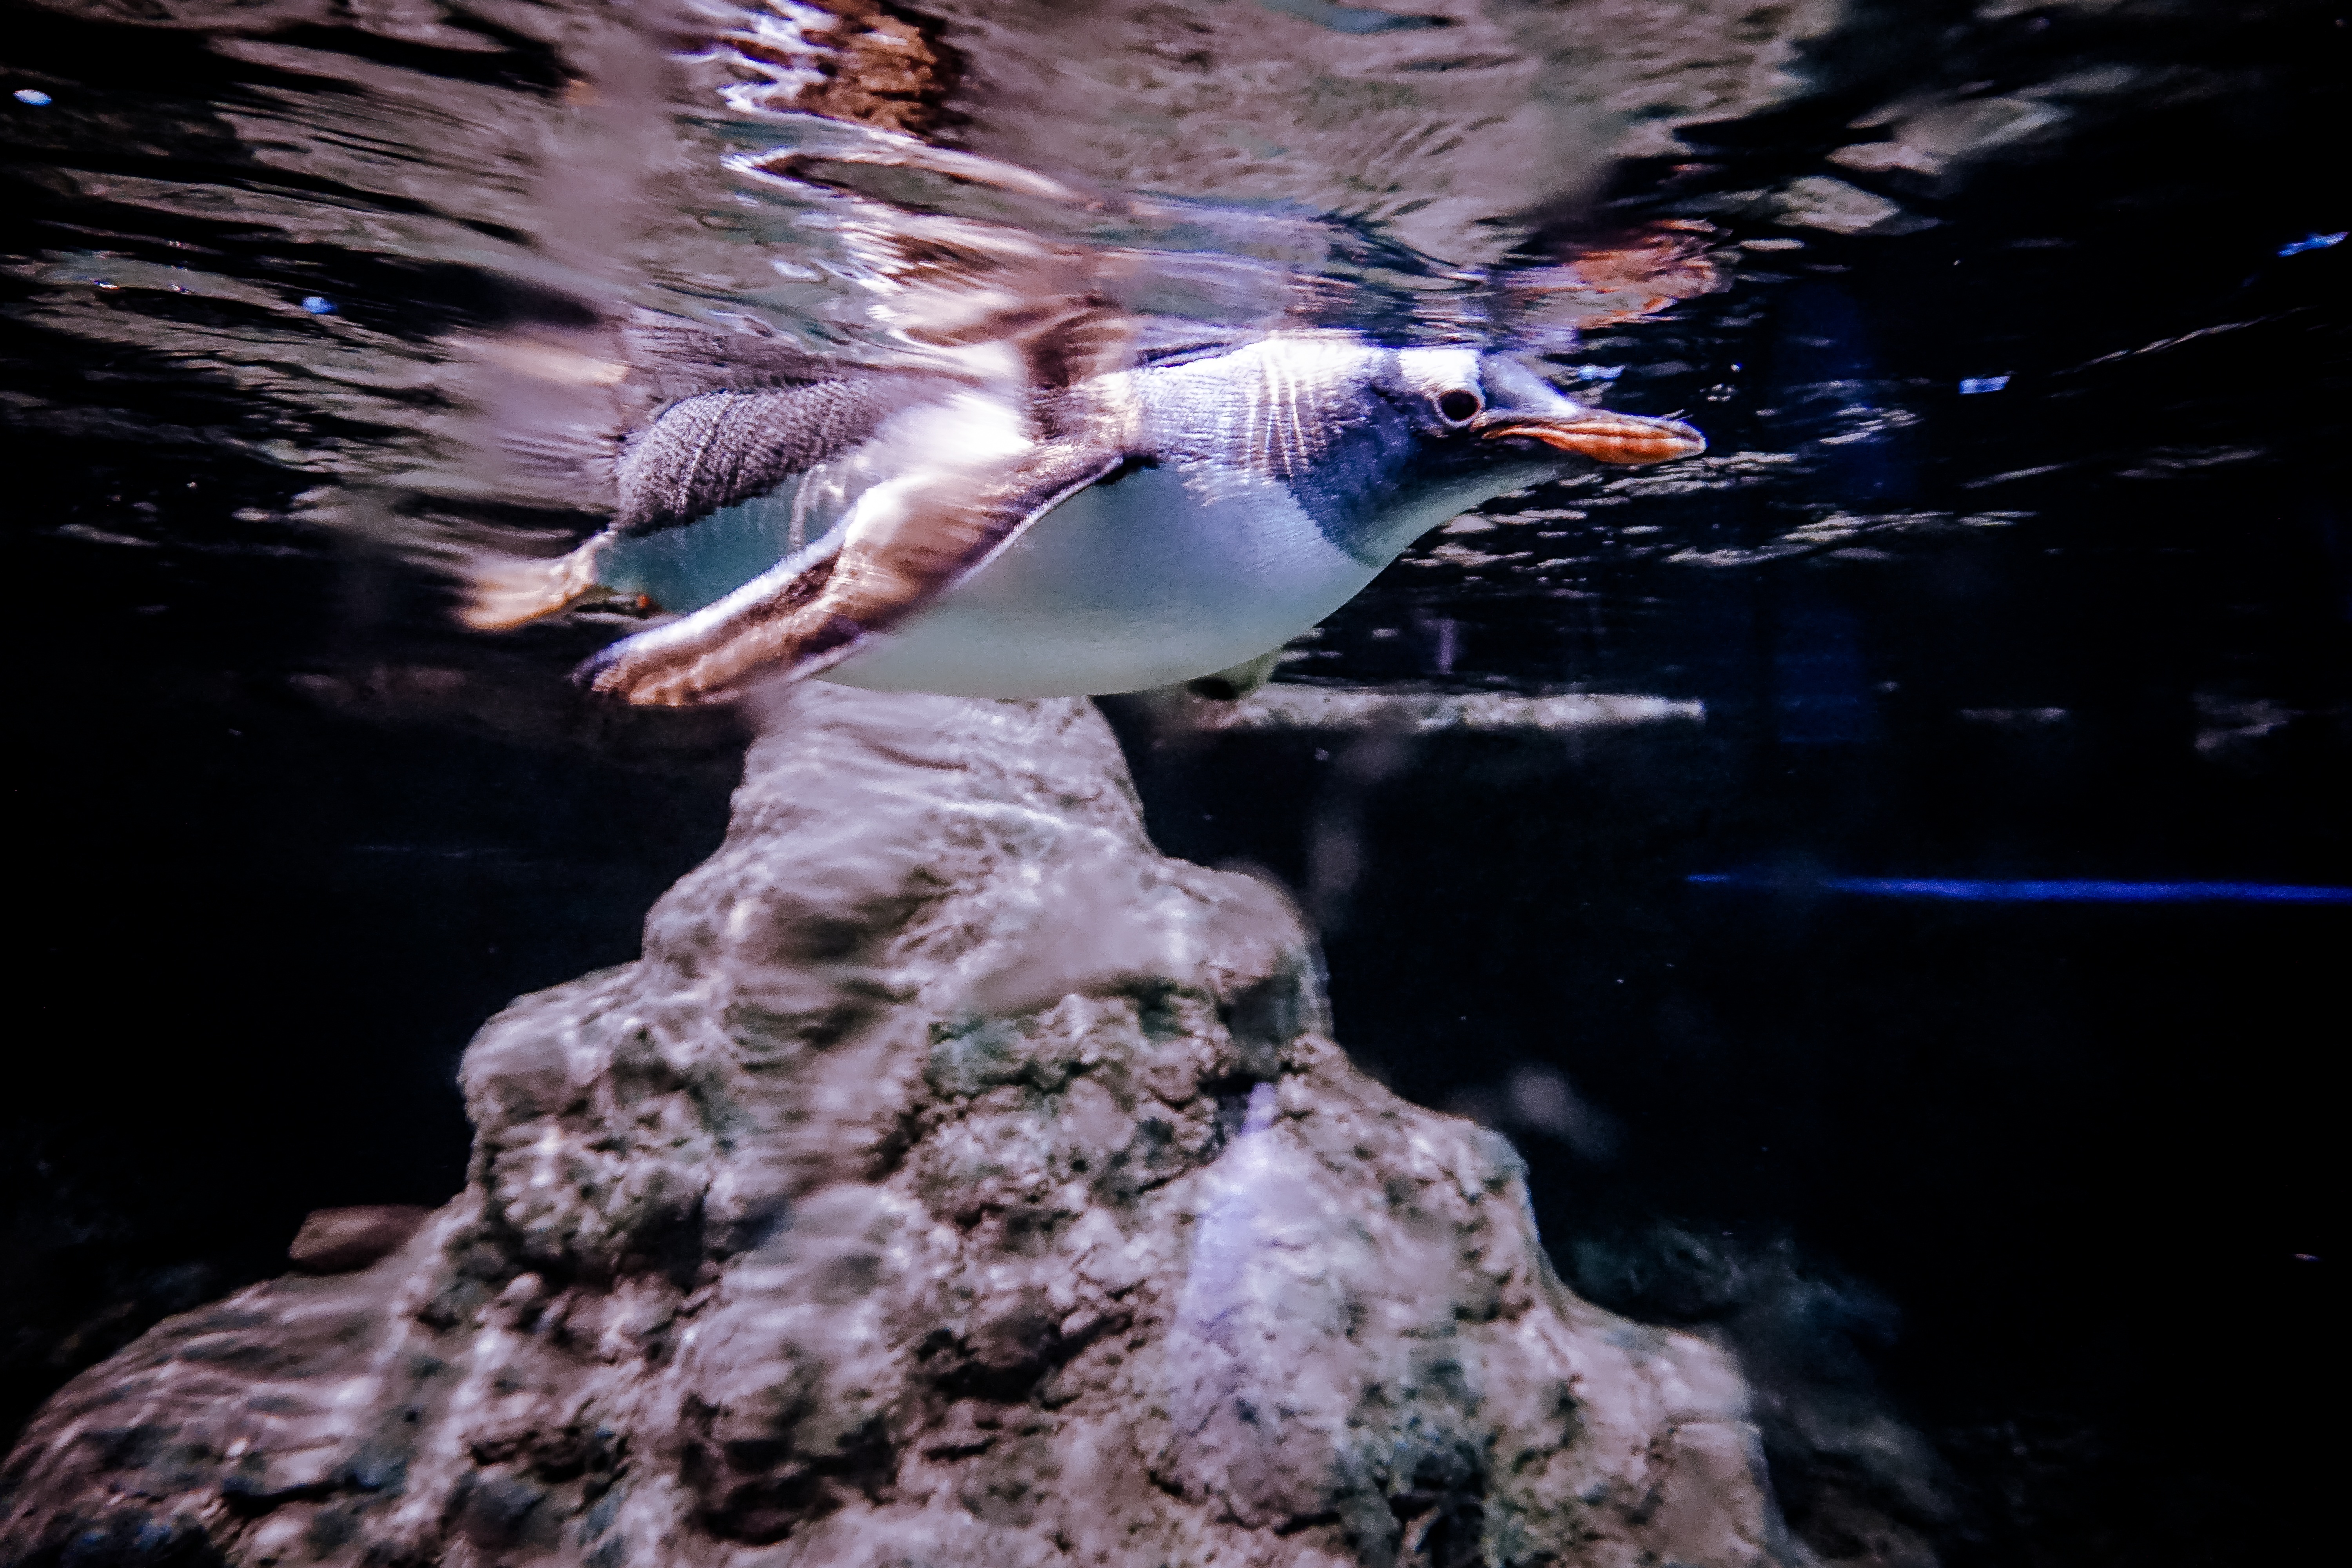
beach, sea, water, nature, outdoor, ocean, bird, cute, wildlife, wild, underwater, natural, blue, penguin, life, birds, animals, funny, mythology